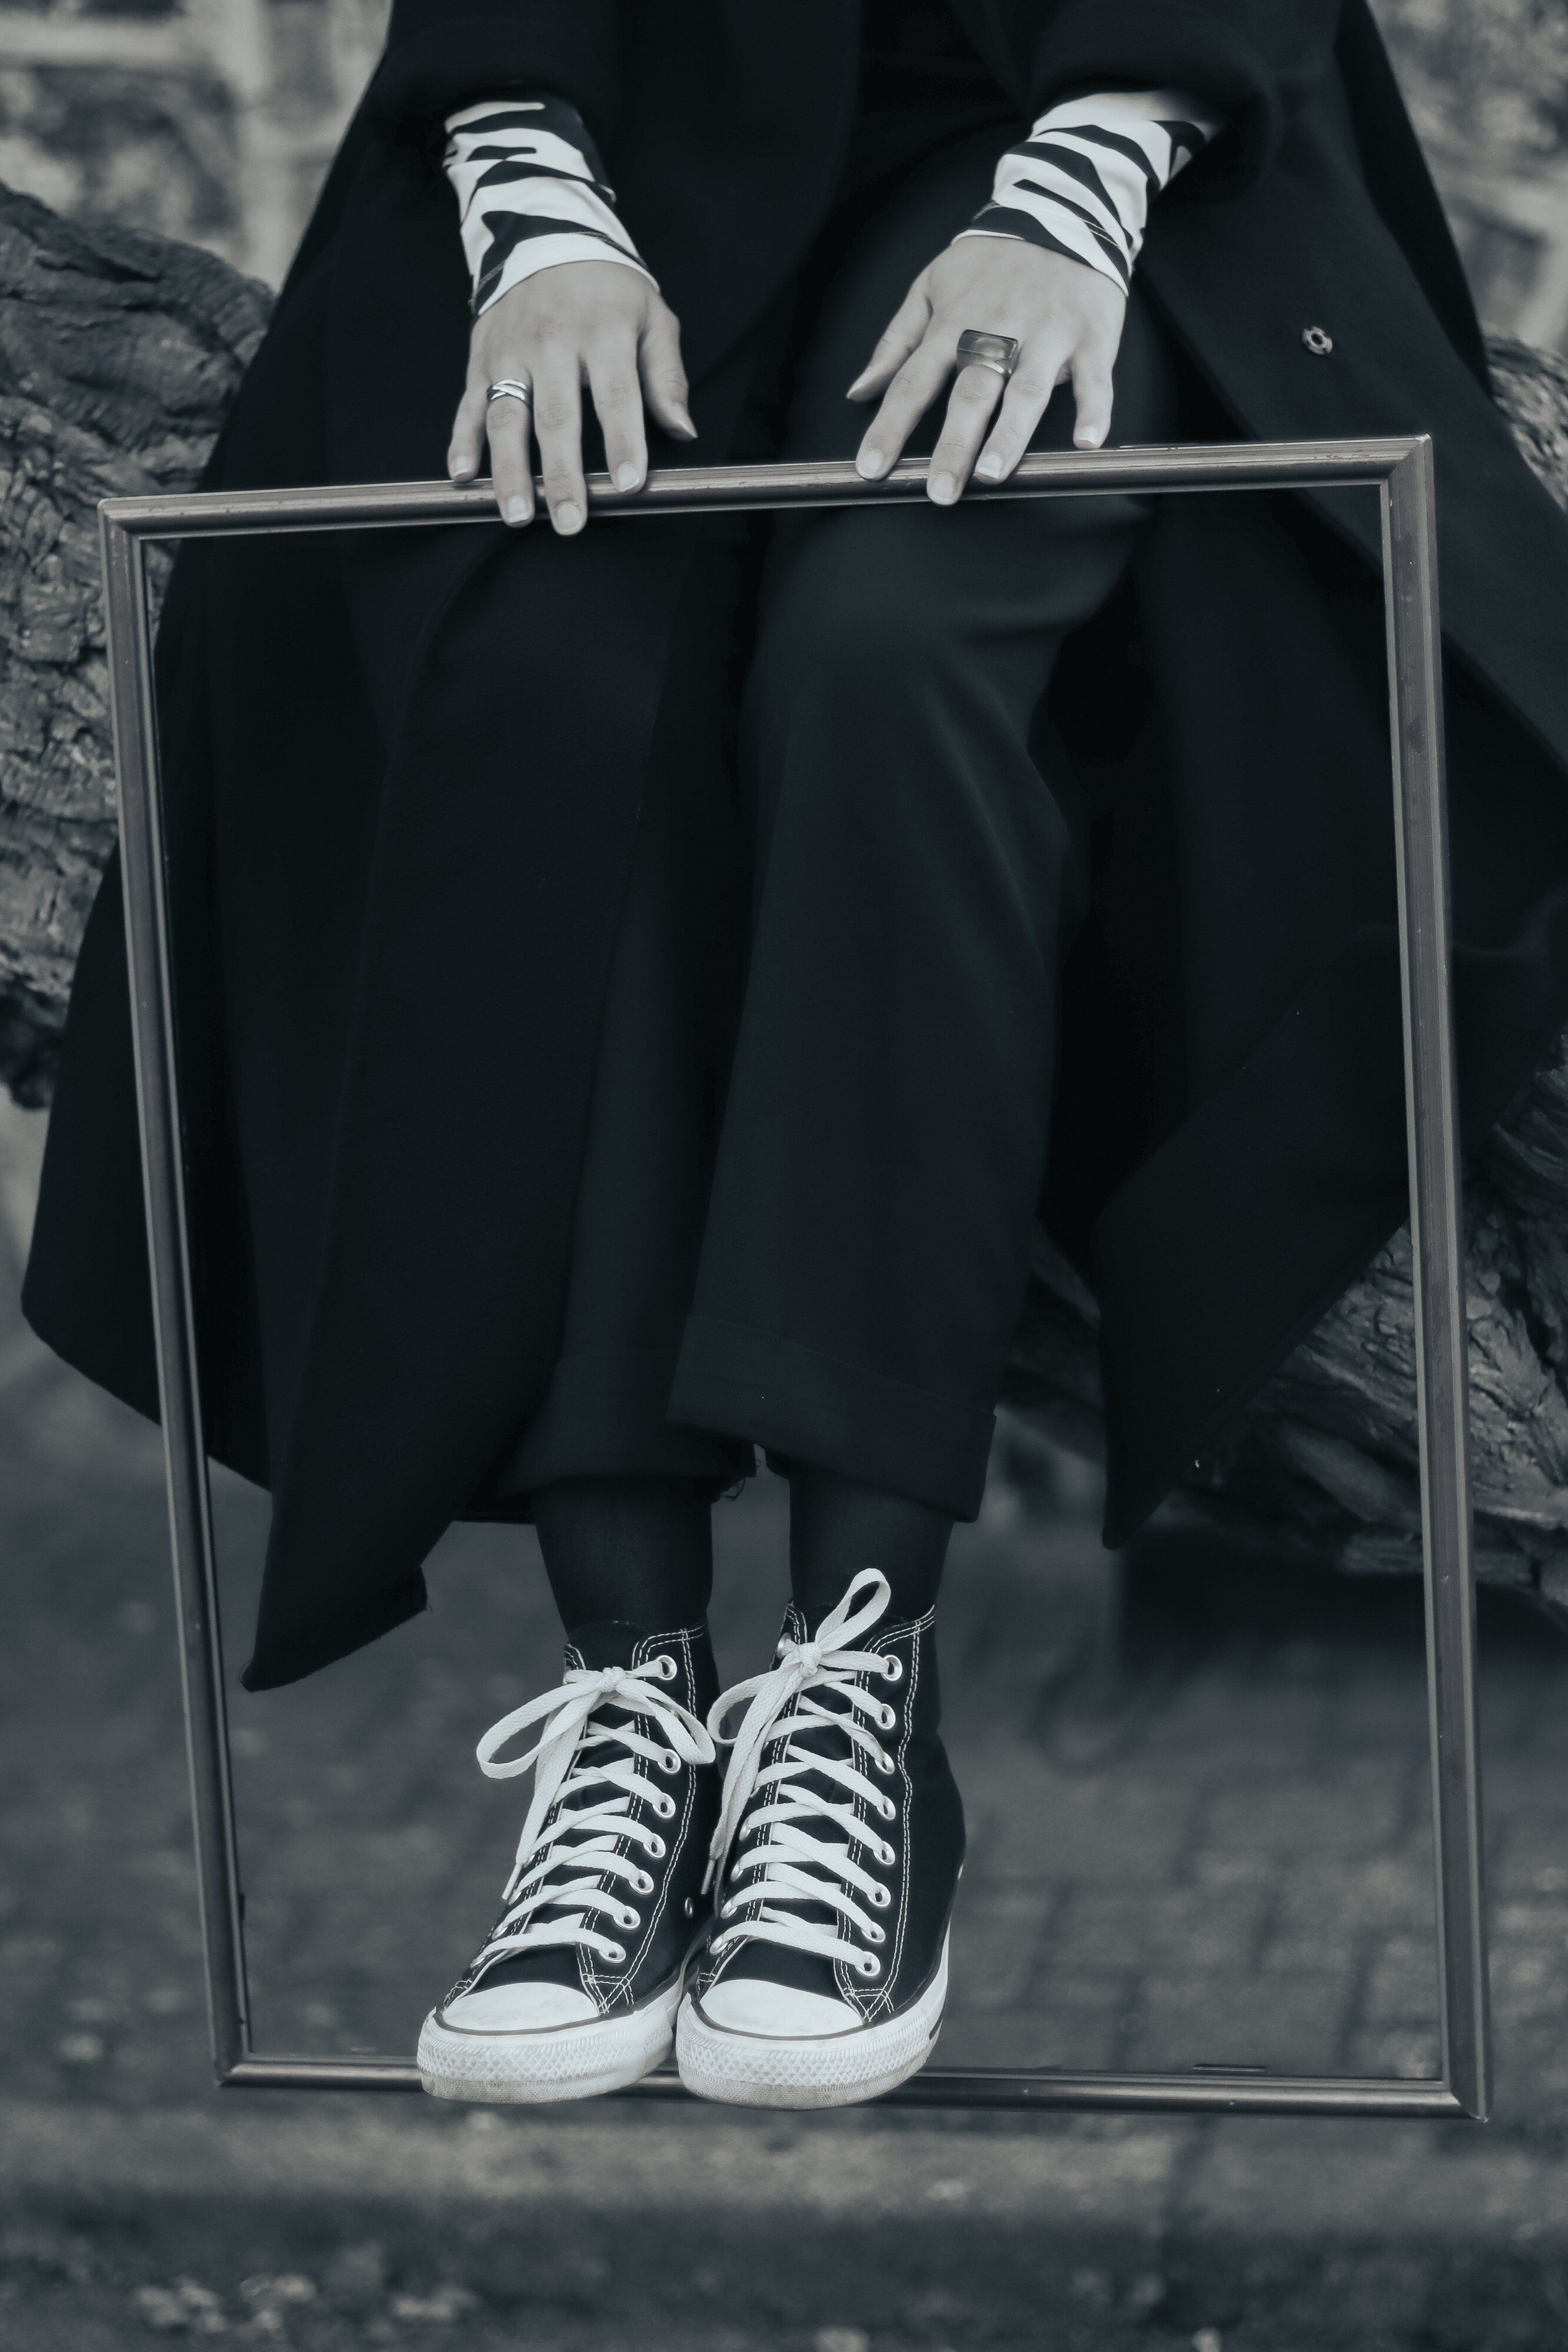
shose, footwear, glasses, shoe, photograph, white, leg, light, black, bag, sleeve, black and white, street fashion, standing, knee, dress, gesture, waist, Luggage and bags, thigh, tie, grey, style, chair, eyewear, line, cool, denim, sneakers, monochrome, sportswear, blazer, monochrome photography, font, Tints and shades, foot, suit, human leg, snapshot, pattern, formal wear, sandal, sitting, white collar worker, high heels, fashion accessory, t shirt, leggings, shadow, stock photography, slipper, uniform, leather, toe, little black dress, tuxedo, handbag, street, ankle, tights